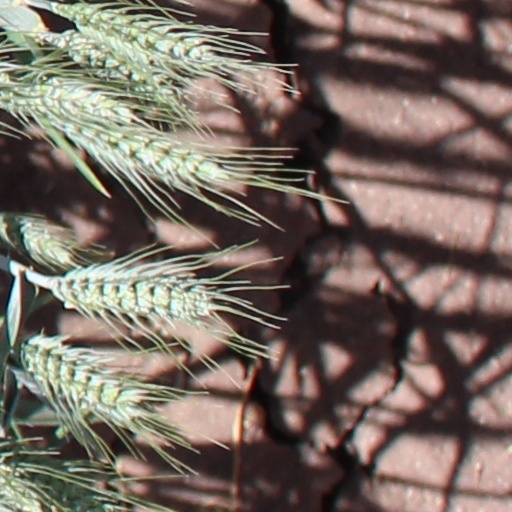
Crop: wheat